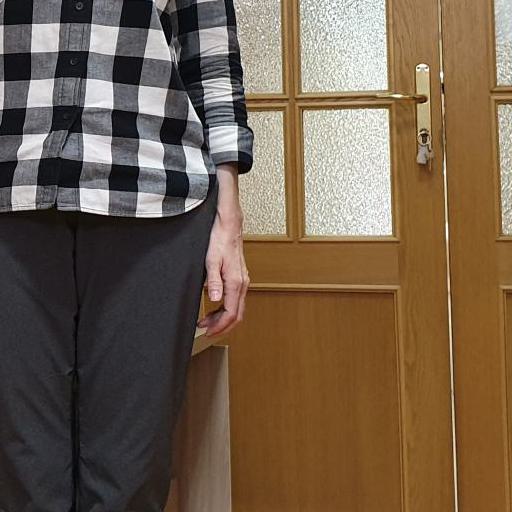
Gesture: no_gesture